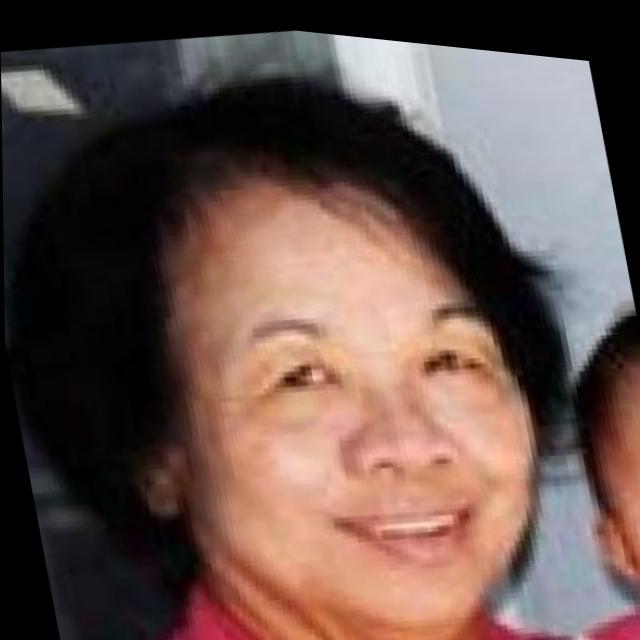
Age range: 45-64